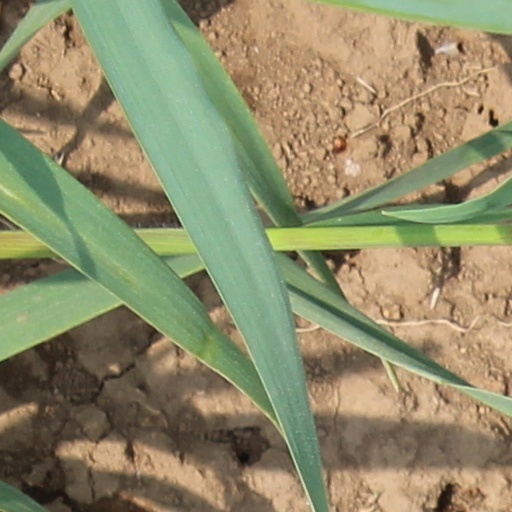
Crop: wheat